Squalius cephalus

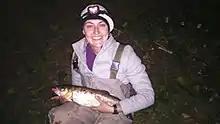
Chub caught from the River Teme, Worcestershire

They are popular with anglers due to their readiness to feed, and thus to be caught, in almost any conditions. Small chub are freely biting fish which even inexperienced anglers find easy to catch. As they become larger, however, chub become more wary and are easily spooked by noise or visual disturbance. Consequently, large chub (in excess of 2 kg) are keenly sought by anglers who prefer to target specific fish.